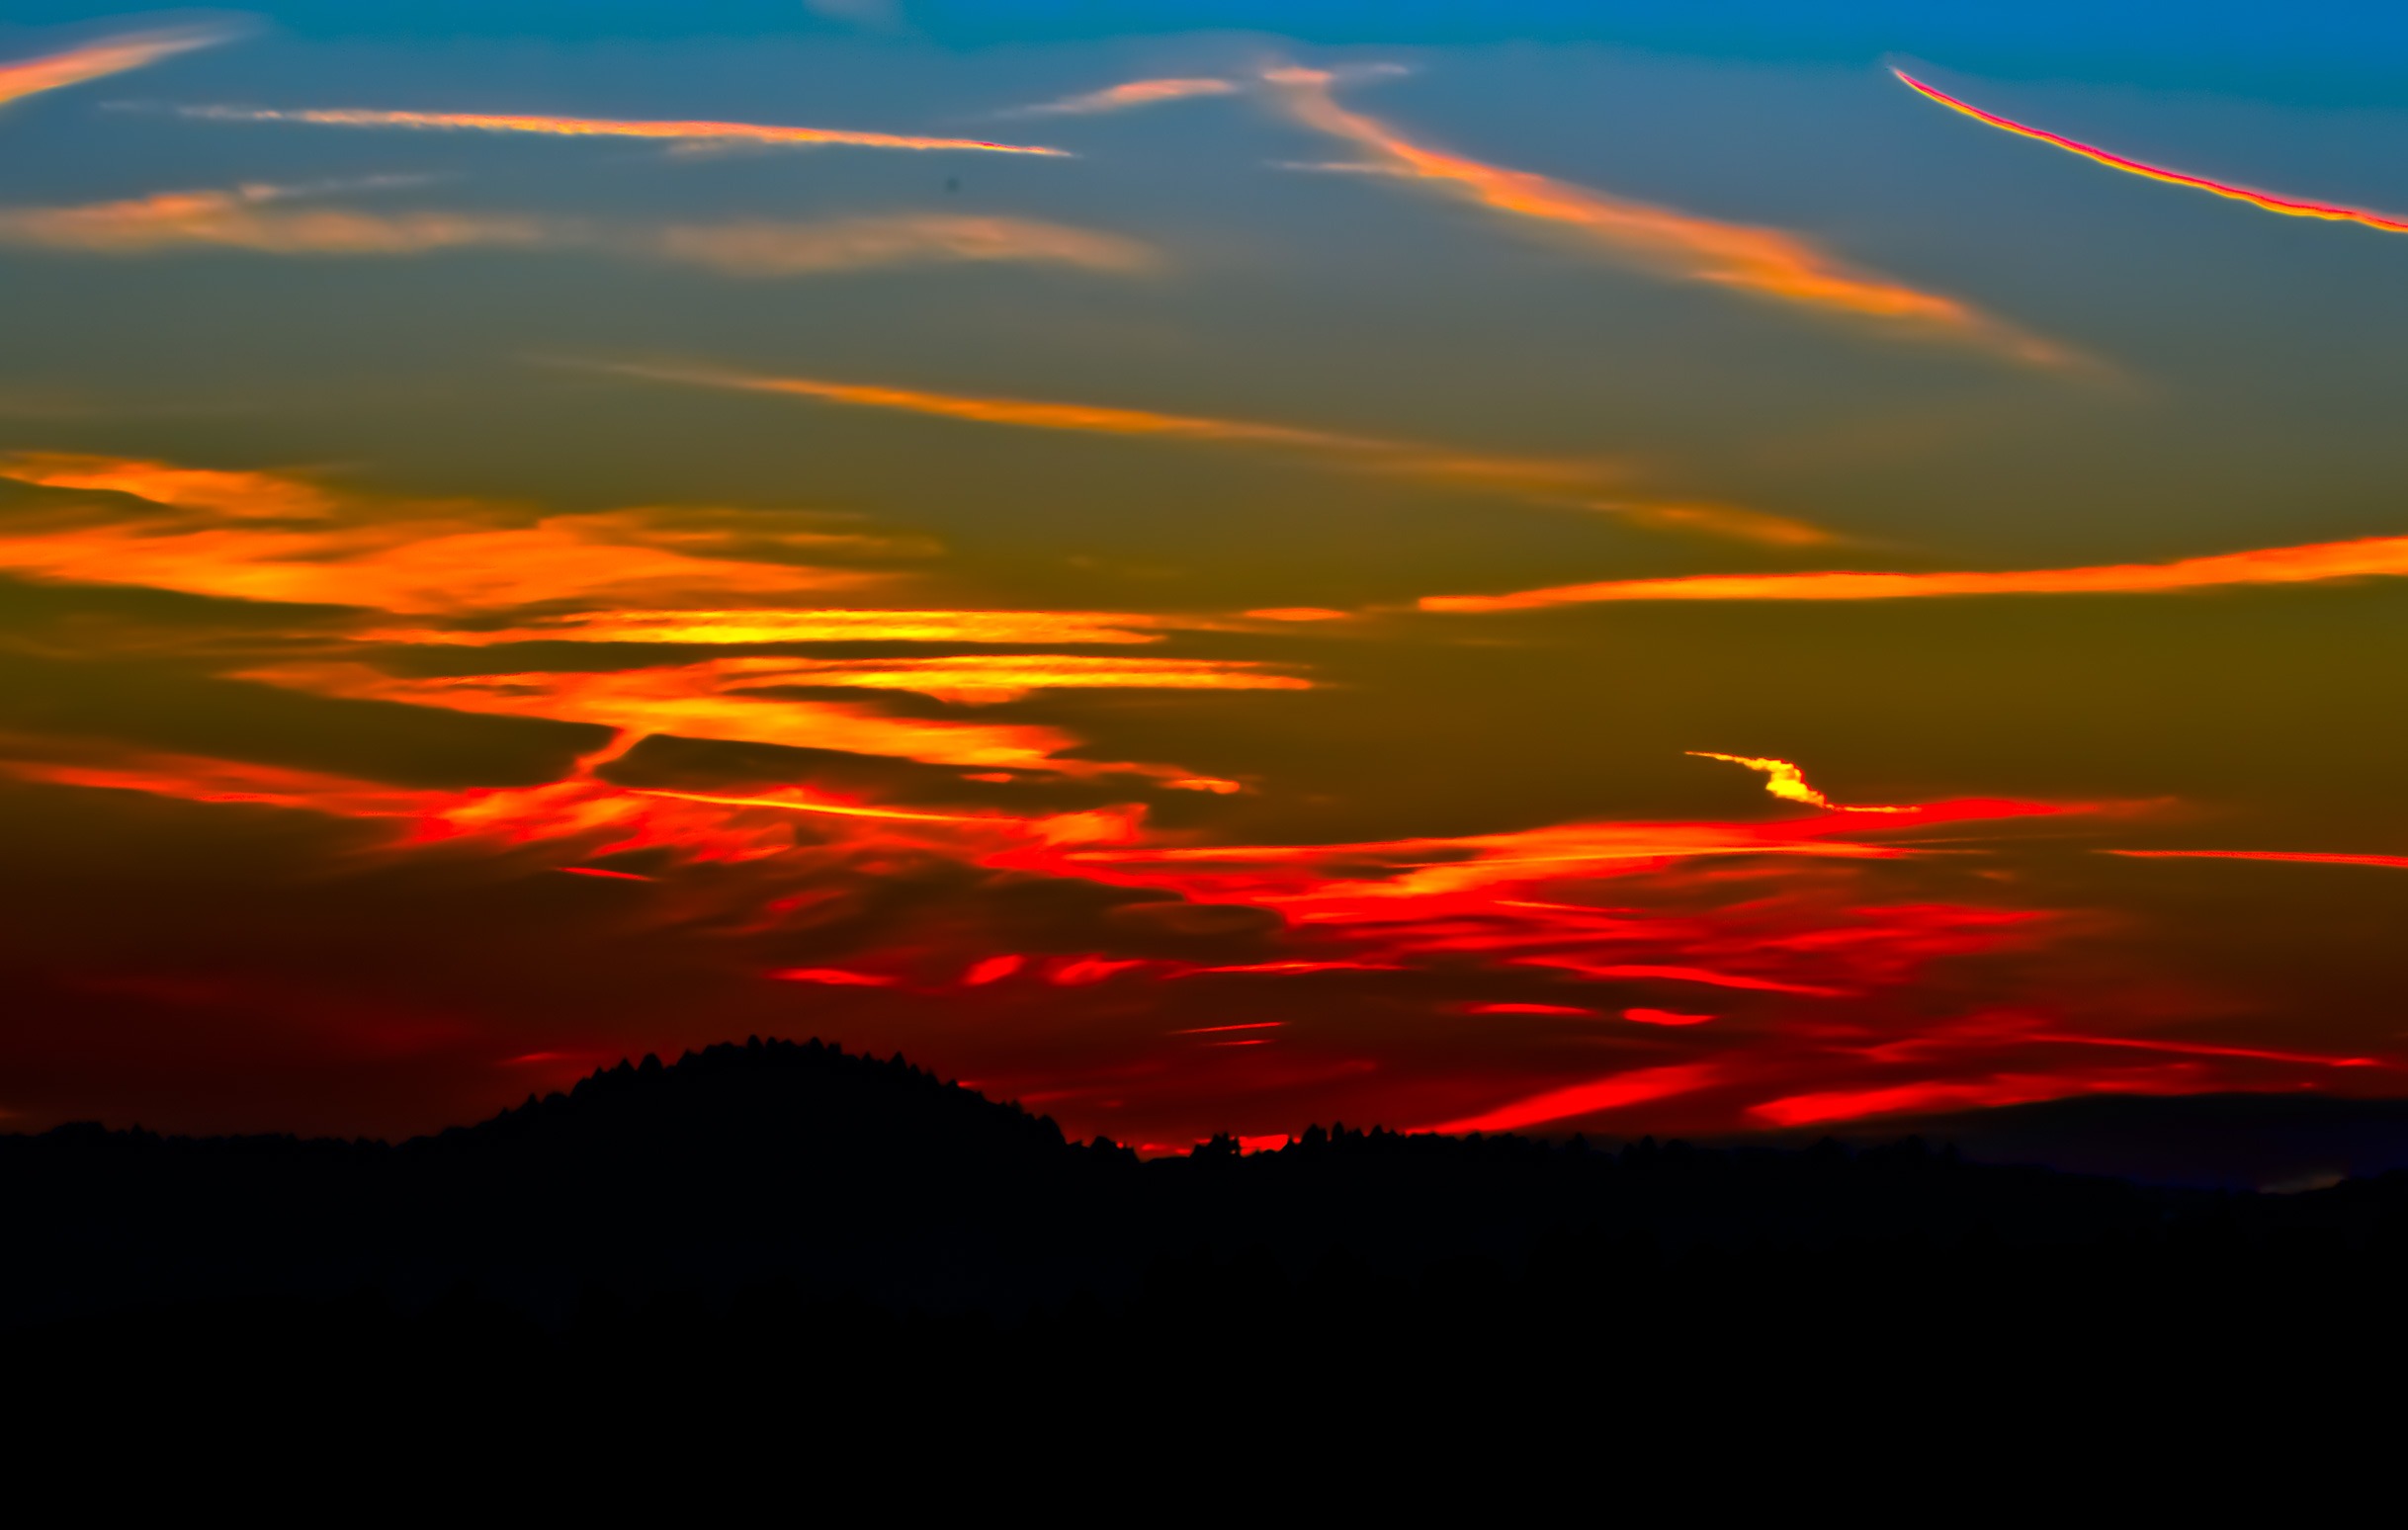
nature, horizon, mountain, winter, cloud, sky, sun, sunrise, sunset, dawn, atmosphere, dusk, evening, orange, romantic, clouds, contrail, afterglow, cloudiness, geological phenomenon, red sky at morning